Joel Thomas Hynes

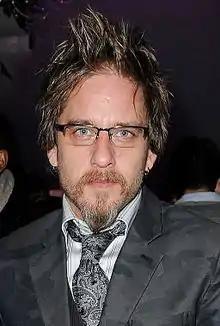
Hynes at the 2014 Cineplex Entertainment Film Program

Joel Thomas Hynes (born September 29, 1976) is a Canadian writer, actor and director known for his dark characters and vision of modern underground Canada.